Five Poisons

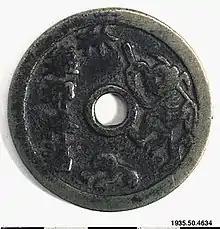
A Chinese Five Poisons charm with the inscription "Expel evil and send down good fortune" (驱邪降福) with a spider at the top and the three-legged toad, Jin Chan, at the bottom. There is disagreement with the figure on the right, either believed to be Liu Hai or Zhong Kui. The charm is on display at the Museum of Ethnography, Sweden.

The fifth day of the fifth month or Duanwu in ancient Chinese folklore symbolised the beginning of the Summer, this day also known as "Double 5 day" or "Double 5th day" or more commonly "tiān zhōng jié" was seen as one of the most inauspicious and dangerous days of the year. This was because all the poisonous animals and bugs would then begin to appear. "Double five" day was furthermore seen as the hottest day and it was believed that the heat would cause illness.